Marti Friedlander

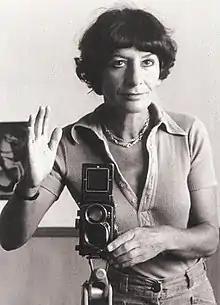
Self-portrait,

Martha Friedlander (19 February 1928 – 14 November 2016) was a British-New Zealand photographer. She emigrated to New Zealand in 1958, where she was known for photographing and documenting New Zealand's people, places and events, and was considered one of the country's leading photographers.